Rose Point, Pennsylvania

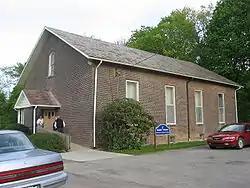
Rose Point Reformed Presbyterian Church

The first settler in the Rose Point vicinity were Abraham Wigle and Samuel Stickle of Westmoreland County, who arrived in 1804. Wigle was the first of many to harness the power of the Slippery Rock Creek, building a gristmill and a sawmill on its banks in about 1825; although Wigle's mill was destroyed by water, another mill (later abandoned) was built shortly before 1850, and the still-preserved McConnells Mill is just downstream. Various businesses were established in the community, including a hotel, blacksmiths' and cobblers' shops, and multiple stores. Two churches were established in the community: one Reformed Presbyterian (which still exists), and one Roman Catholic. Slippery Rock Township's natural resources were exploited in Rose Point, with iron furnaces being built to use locally produced iron ore, coal, and limestone. Of these two, the Willie Roy or Wilroy Furnace, built in 1854, has been recognized as a Pennsylvania state historic location. Public services were also introduced to the community: a post office was opened in the 1850s, and a village school was established in the early 1860s. Dates given for the establishment of the Rose Point post office vary from 1852 to 1858; regardless of the date of its establishment, the post office operated until disestablishment in 1933. Today, Rose Point addresses are served by the New Castle ZIP code, 16101. While the community has long been known only as Rose Point, it also bore the name of "Stonetown" for a time in its early history; the post office, however, was always named Rose Point.